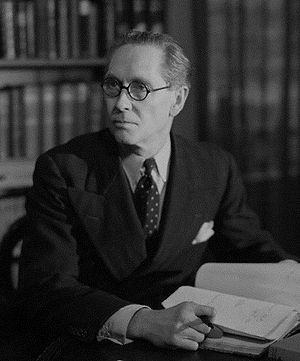
Philip J. Noel-Baker
Philip John Noel-Baker, Baron Noel-Baker var en britisk politiker, diplomat, professor og atlet, der i 1959 modtog Nobels fredspris.